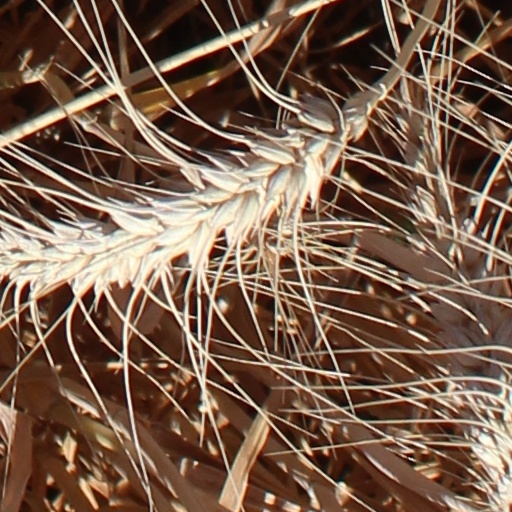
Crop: wheat